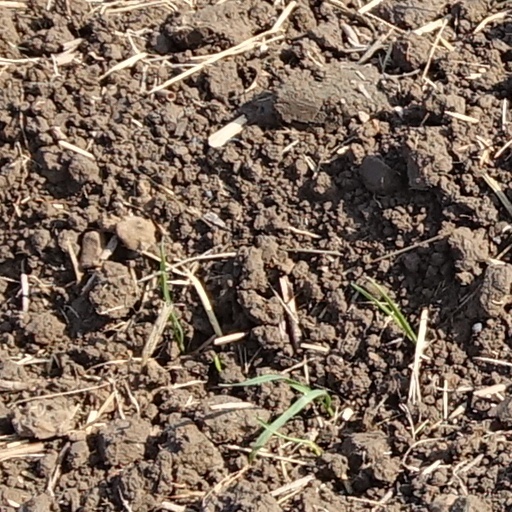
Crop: wheat